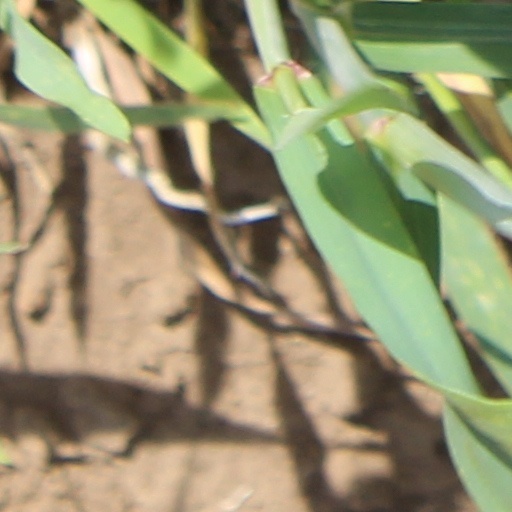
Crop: wheat